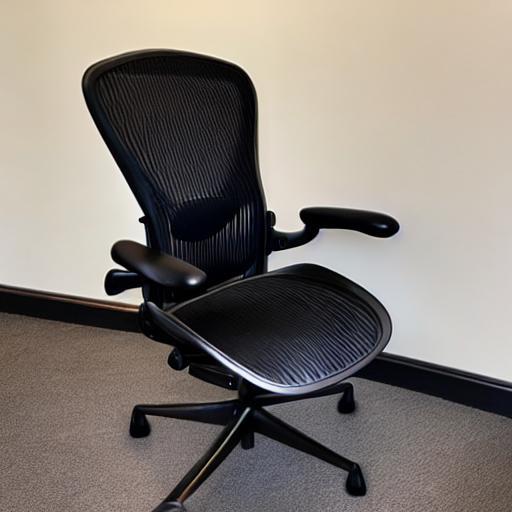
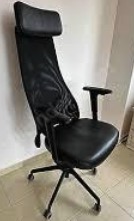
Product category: items_chair
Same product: no